Bartaman

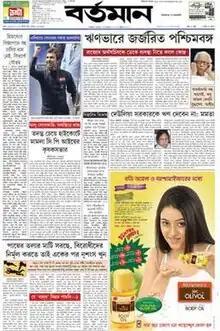
Front page of 20 January 2009

Bartaman Patrika is an Indian Bengali daily newspaper published from Kolkata, West Bengal, India, by Bartaman Pvt. Ltd. Apart from the Kolkata edition, the newspaper has three other simultaneous editions, published daily from three major towns of West Bengal: Siliguri, Bardhaman, and Midnapore. "Bartaman" is the second-most widely circulated Bengali newspaper in West Bengal after "Anandabazar Patrika".